Ismet Alajbegović Šerbo

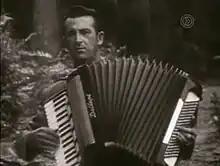

Ismet Alajbegović "Šerbo" (6 March 1925 – 28 July 1987) was a Bosnian accordionist, composer, and writer of folk songs.